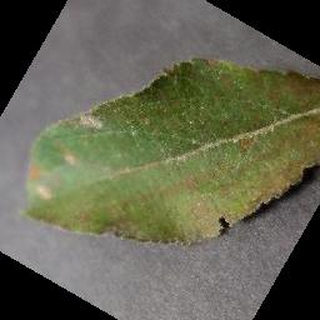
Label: apple_cedar_apple_rust